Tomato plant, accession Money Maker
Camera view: tilt-top (135 deg); turntable rotation: 330 degrees
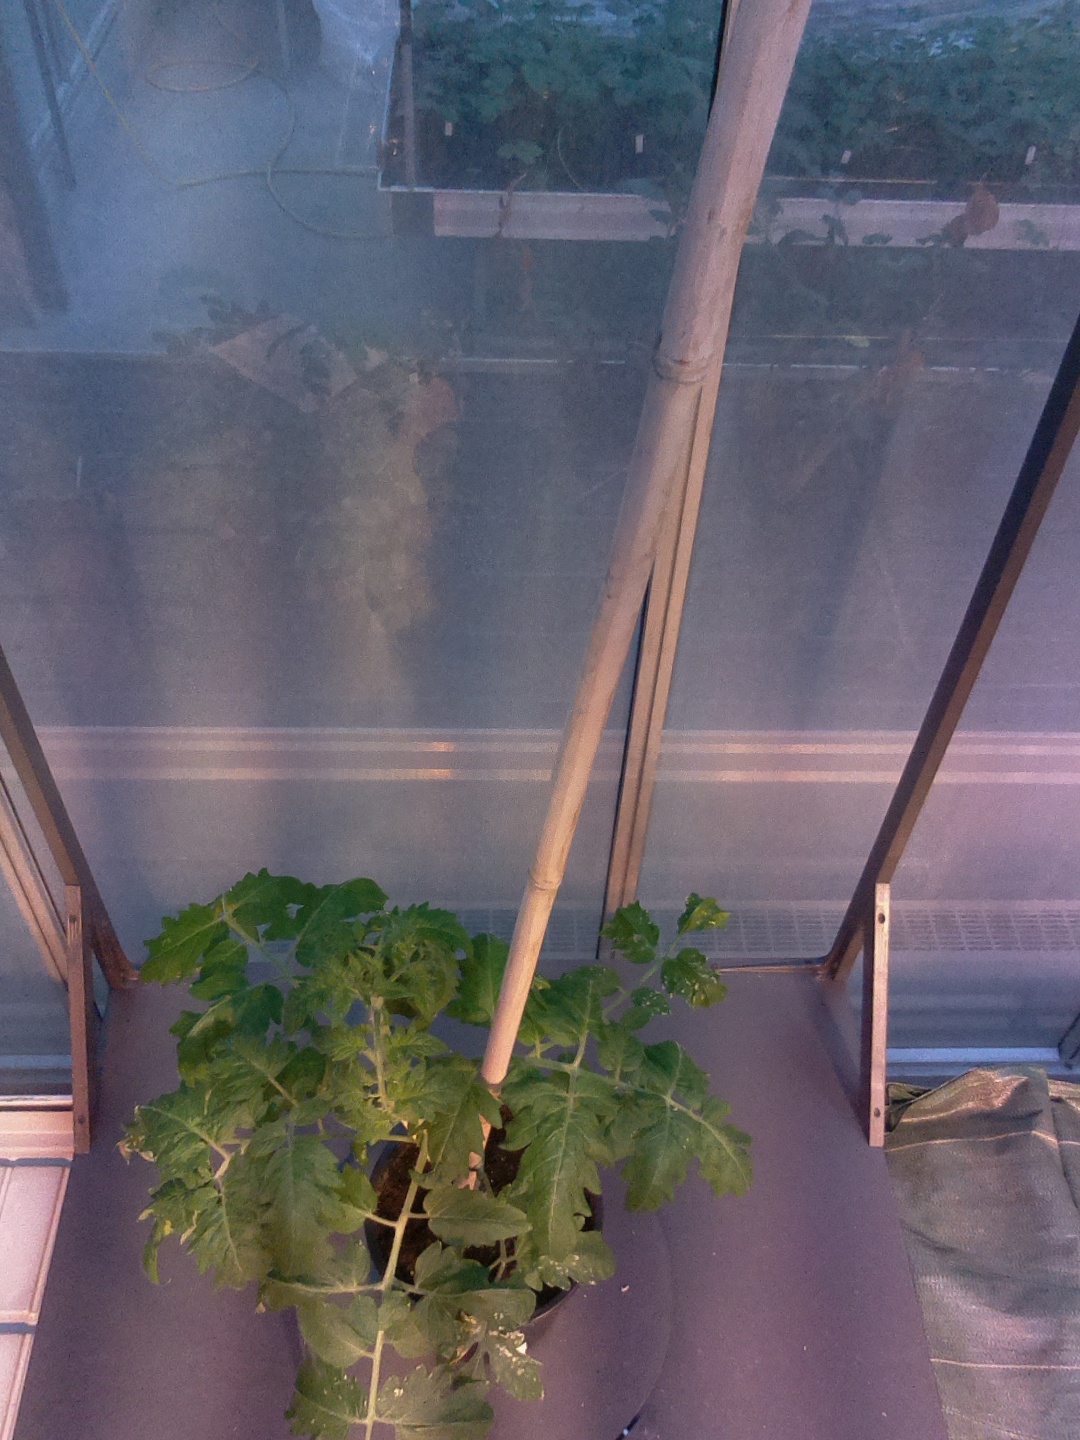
BBCH growth stage 53: 3 inflorescences visible